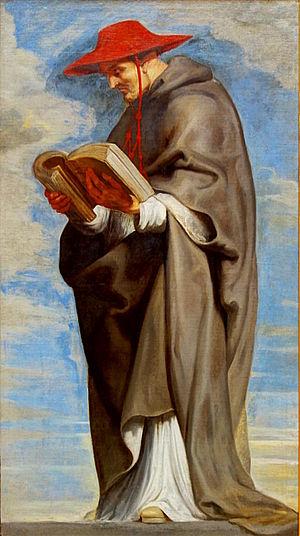
Saint Bonaventure, né à Bagnorea en 1217-1218 ou 1221, sous le nom de Giovanni da Fidanza, mort à Lyon dans la nuit du 14 au 15 juillet 1274, prit le nom de Bonaventure lors de son entrée dans les ordres.